Flora of the Massif Central

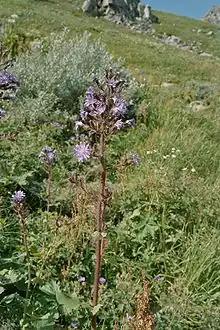
Alpine sow-thistle ("Cicerbita alpina") in the Monts Dore (also found in the Cantal and Forez regions). Lapland willows ("Salix lapponum") can be seen in the background.

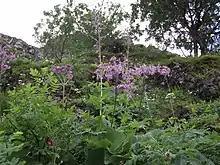
Megaphorbia in the Monts du Cantal (altitude: around 1,500 m) with, among others, Alliaria-leaved Adenostyles.

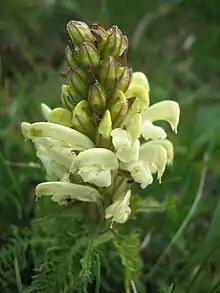
"Pedicularis comosa" is a mountain species that has migrated to higher altitudes and is becoming rarer.

Although this level occupies very little space in the Massif Central, it is nevertheless of prime ecological interest for the species it contains. This is the domain of moorland or sub-alpine grassland with a few stunted trees (beech or coniferous) due to the climatic conditions, in particular the cold temperatures and violent, even very violent winds (the wind has already blown at more than 300 km/h at the summit of Mont Aigoual). Unsurprisingly, the largest areas of grassland are found in the two highest massifs: Monts Dore and Monts du Cantal. However, sub-alpine grasslands can also be found on the Forez crests, Mont Mézenc, Mont Lozère, and Mont Aigoual.